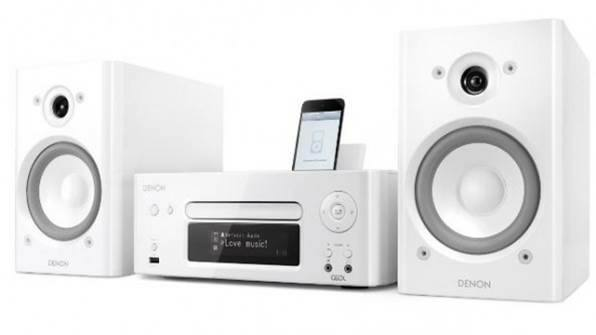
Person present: No